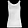
Label: T - shirt / top